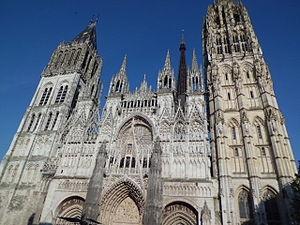
La façade en 2013